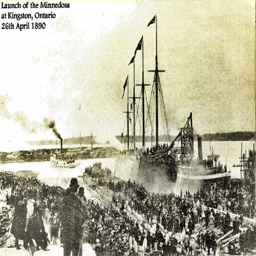
a picture of an old boat with a lot of people around it
Large crowd of people in front of a boat in a lake.
a bunch of peopel stand at a large ship in the water
a scene of people and ships in a busy harbor
The people are watching the boat in the water